History of rail transport in France

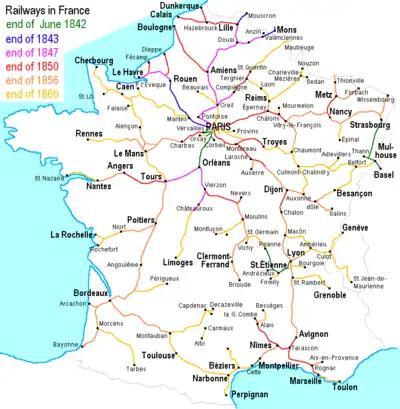
Development of the network up to 1860

The 1842 agreement was designed by Adolphe Thiers. The Thiers Plan, adopted in 1842, called for the state to contribute about $50,000 per mile and own the system. Private companies spend about $40,000 per mile for track, equipment, buildings, locomotives, and cars. The government further subsidized the companies by having the department of the Ponts et Chaussées do most of the planning and engineering work for new lines. The government would assist in securing the land, often by expropriation. The government also agreed to pay infrastructure costs, building bridges, tunnels, and track bed. The private companies would then furnish the tracks, stations and rolling stock, as well as pay the operating costs. The policy was confusing and contradictory, and blocked monopolies, which meant no regional networks could form.